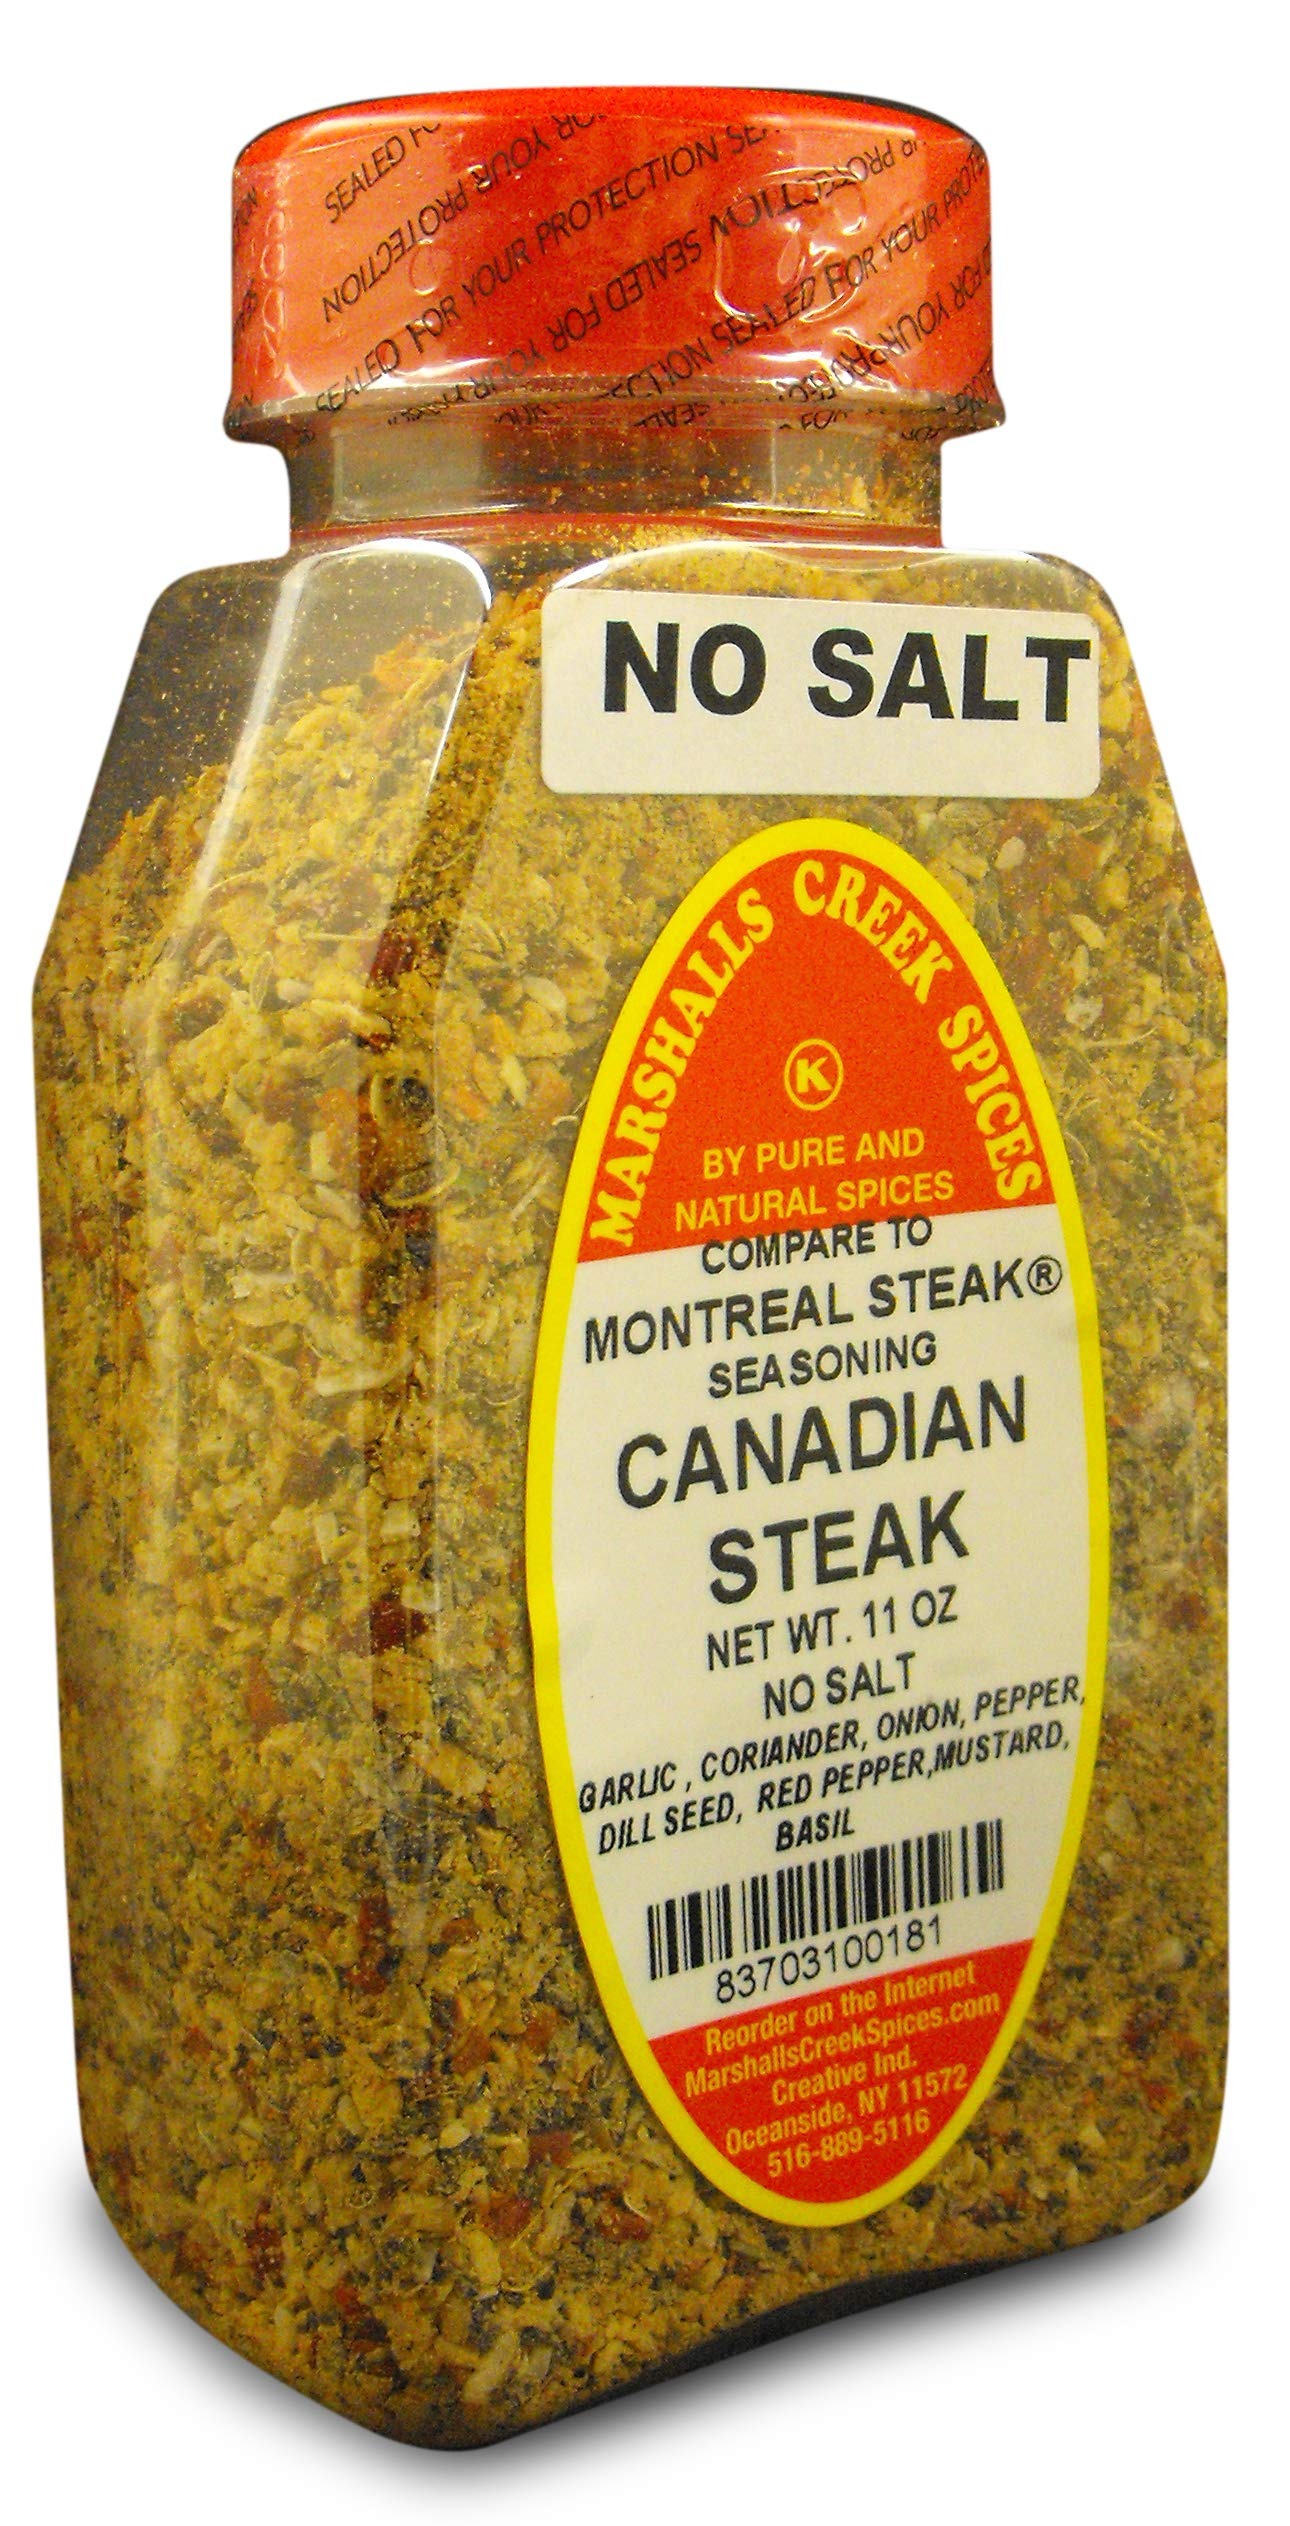
Item Name: Marshalls Creek Spices Compare To Montreal No Salt Seasoning, Canadian Steak, 11 Ounce
Bullet Point 1: Marshalls Creek Spices buys in small quantities and packs weekly providing the freshest spices possible. Fresher spices means more flavor and a longer shelf life.
Bullet Point 2: No Fillers
Bullet Point 3: No MSG
Bullet Point 4: All Natural, Kosher
Bullet Point 5: All Natural with no fillers or MSG always fresh and pure
Value: 11.0
Unit: ounce

Price: 11.98